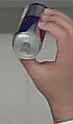
Product: redbull_energydrink